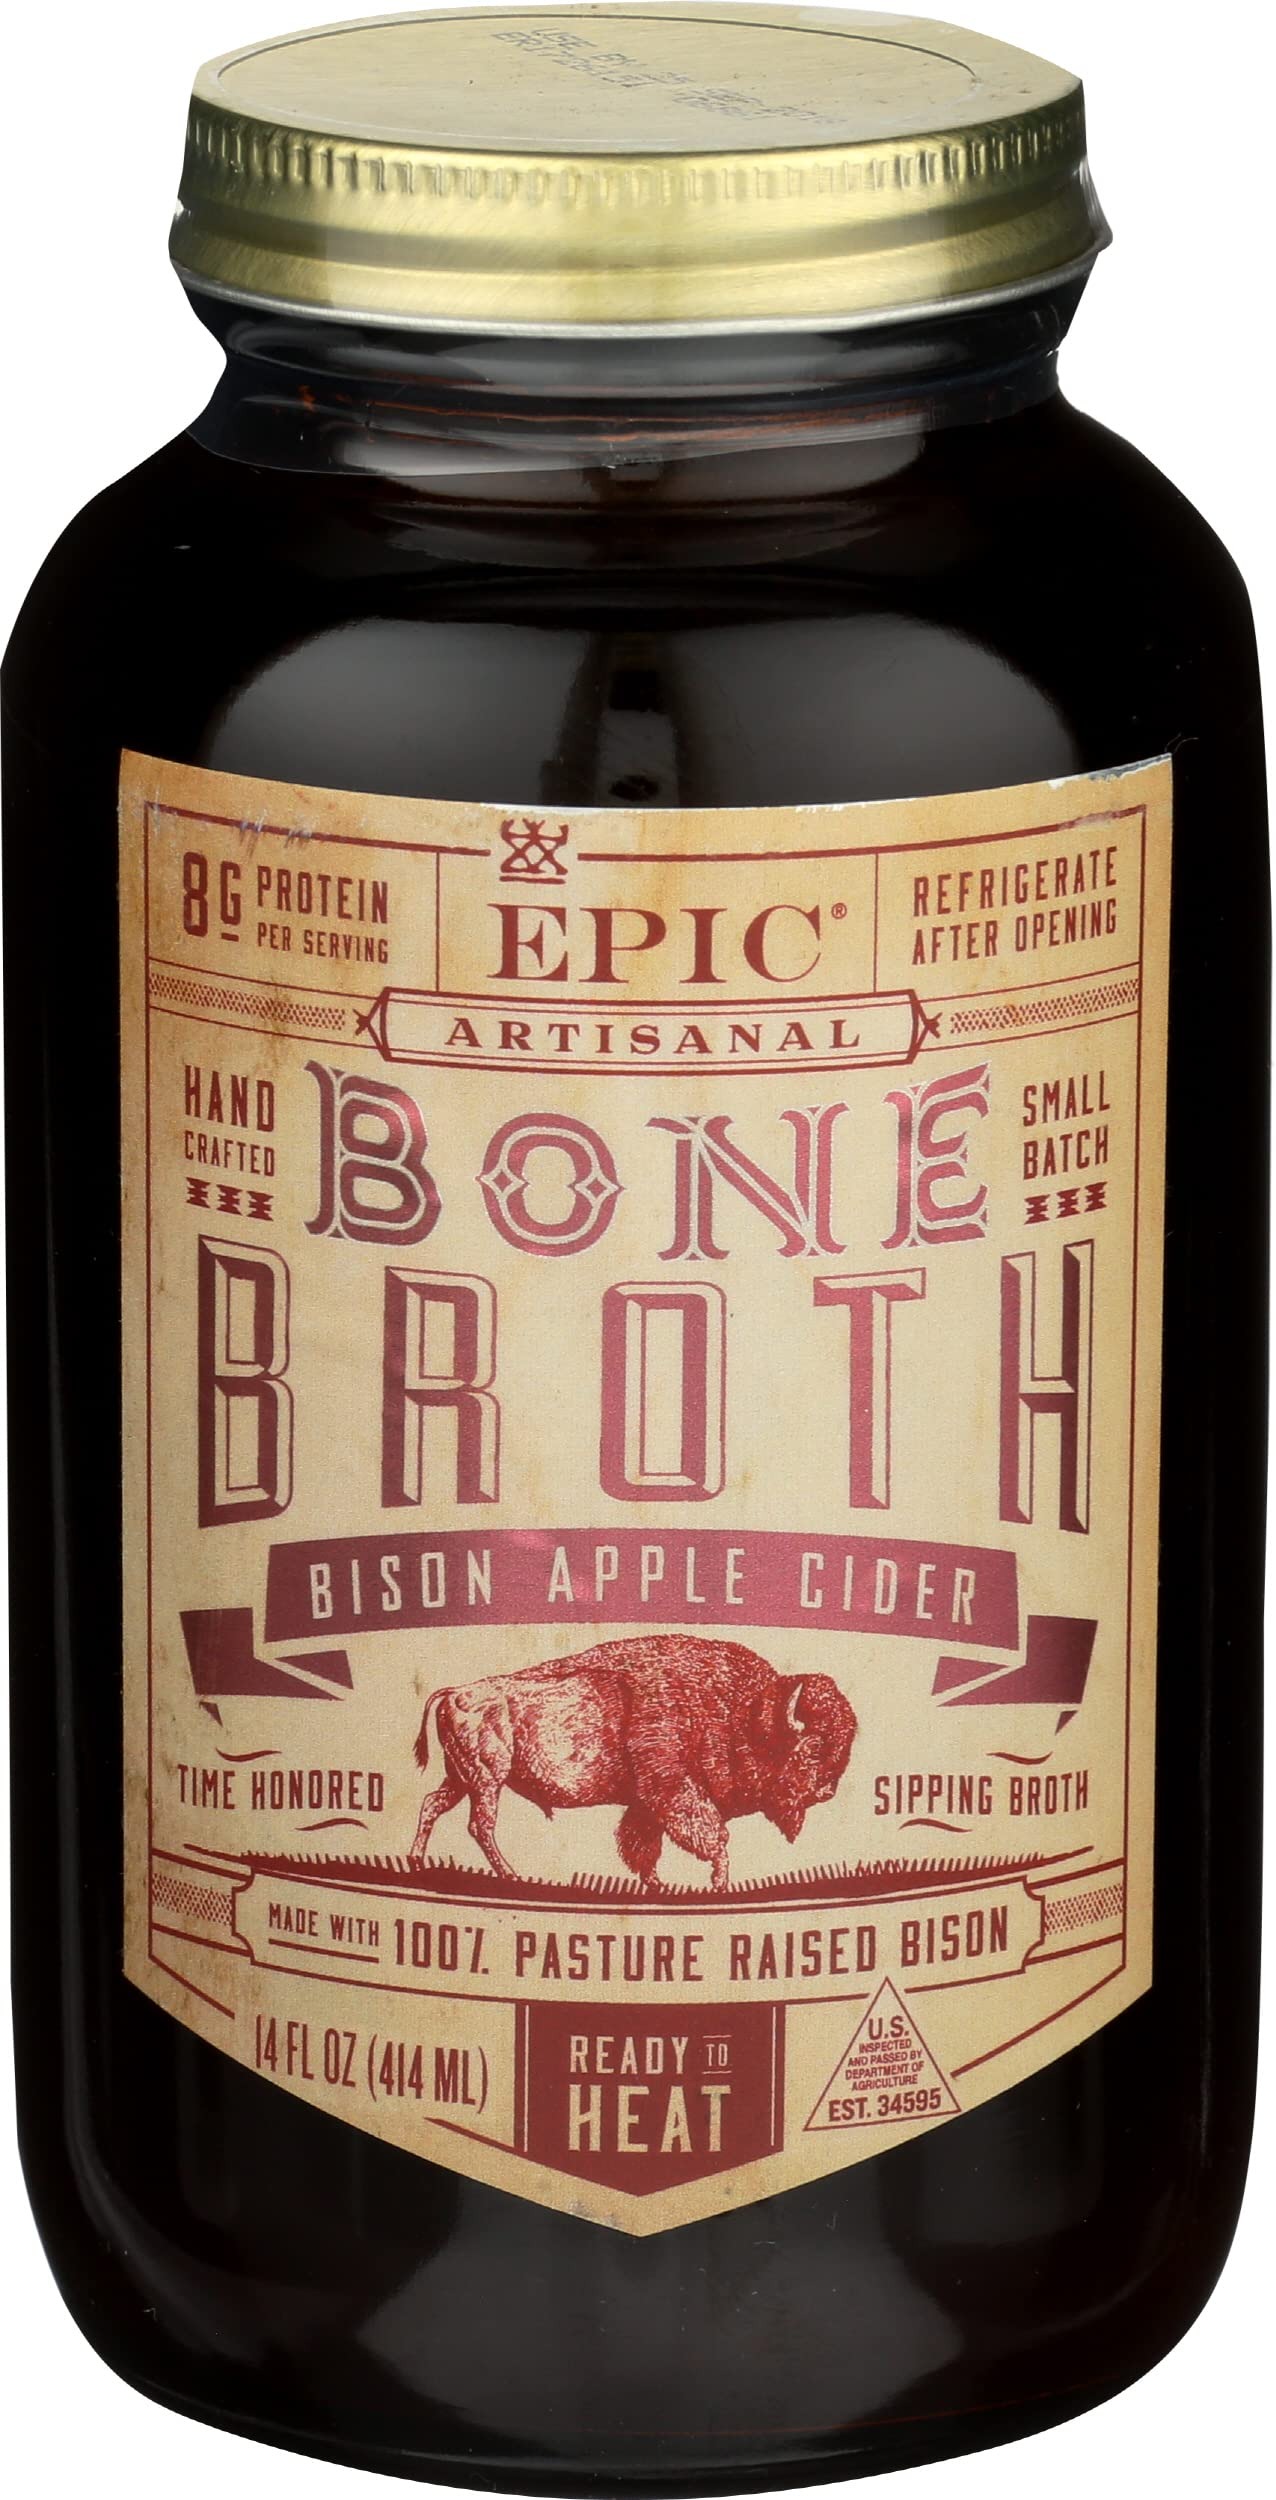
Item Name: Epic Provisions, Apple Cider Bison Bone Broth, 14 Fl Oz
Bullet Point: Broth
Product Description: Epic bison apple cider broth is a certified gluten-free product.
Value: 14.0
Unit: Fl Oz

Price: 12.27